Attacker-class escort carrier

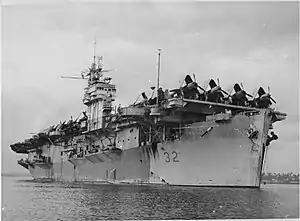
"Chaser"s flight deck is being used to transport replacement aircraft forward

Early in 1944, the trend was for the strike carrier to move eastwards. Firstly "Attacker", "Hunter", and "Pursuer" were sent to the Aegean Sea to conduct operations against Axis garrisons in the area. They then moved to the Indian Ocean, joining "Fencer" and "Stalker" in supporting the Allied armies in Burma. Here they supported the Fourteenth Army amphibious landings and interdicted Japanese shipping in the Bay of Bengal and the Straits of Malacca. As the war in the east progressed, the British and U.S. Pacific fleets combined. Two more "Attacker"-class ships arrived in the area, "Chaser" and "Striker". These were used to ferry replacement aircraft for the other carriers, and after the Japanese surrender were given another role: repatriating prisoners of war.